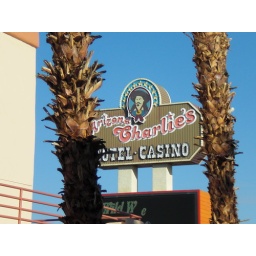
It was was bright in the morning..Sunglasses! We love the palm trees and beauitful blue skies.